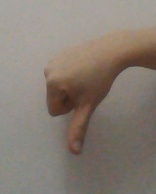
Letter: waw